Buller River

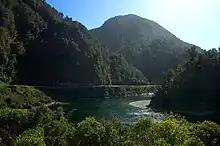
The Buller River

In 1846 the land around what was later Westport was described as covered to the river edge with tōtara and kahikatea. Much of the river flows through beech forest, with matagouri scrub and mānuka in the upper reaches. Carmichaelia (New Zealand broom) grows in the lower valley, especially around Lyell. Along the river most lowland forest on the fertile alluvial soils has been felled, but stands of kahikatea and rimu remain in some inland lowland basins. Other trees and bushes in the valley include mountain akeake, daisy bush, Hector's tree daisy, Dracophyllum densum, mountain cedar, mountain neinei, mountain toatoa, mountain and silver beech, pink pine, yellow-silver pine, southern rātā and small rimu. Among other plants there are wire rush, eyebright and ferns such as Gleichenia dicarpa, Gleichenia microphylla Leptopteris superba and Hymenophyllum rufescens.